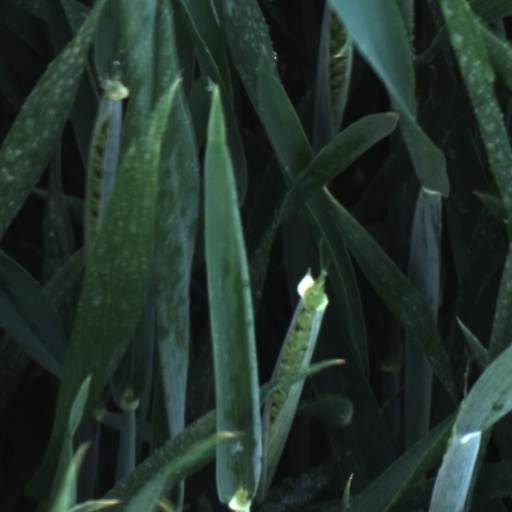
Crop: wheat